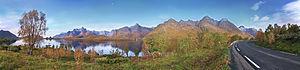
Vue sur Raftsundet et les montagnes qui l'entourent comme le Trolltindan prise depuis Hinnøya (Lofoten) en septembre 2010.